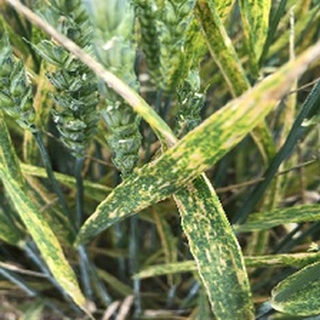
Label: wheat_yellow_rust